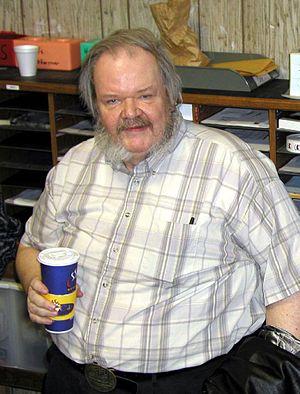
Le Necronomicon est un ouvrage fictif du mythe de Cthulhu inventé par l'écrivain américain H. P. Lovecraft.
Jack Laurence Chalker, né le 17 décembre 1944 à Baltimore et décédé dans la même ville le 11 février 2005, est un auteur de science-fiction américain. Jack Laurence Chalker a aussi été un professeur d'histoire dans le Maryland à l'école de Baltimore.